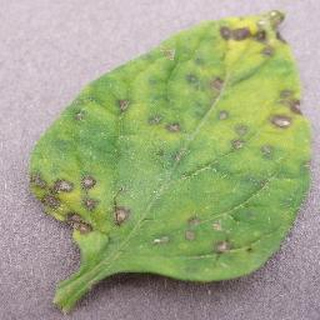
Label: tomato_septoria_leaf_spot